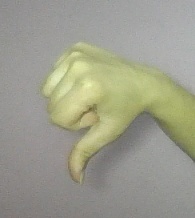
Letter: waw